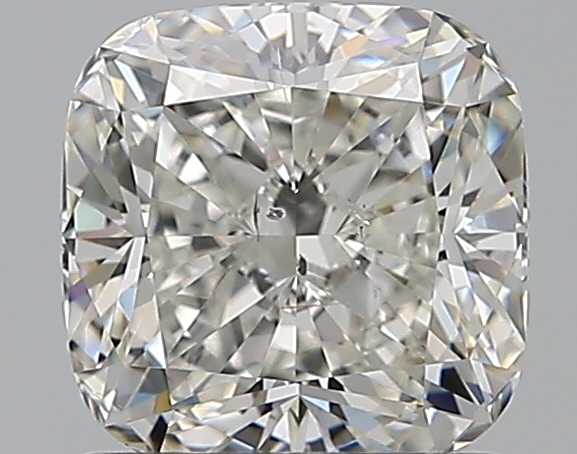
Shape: cushion
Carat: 1.2
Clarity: SI1
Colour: H
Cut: EX
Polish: EX
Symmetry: VG
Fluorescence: N
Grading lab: GIA
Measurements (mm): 5.96 x 5.95 x 4.02